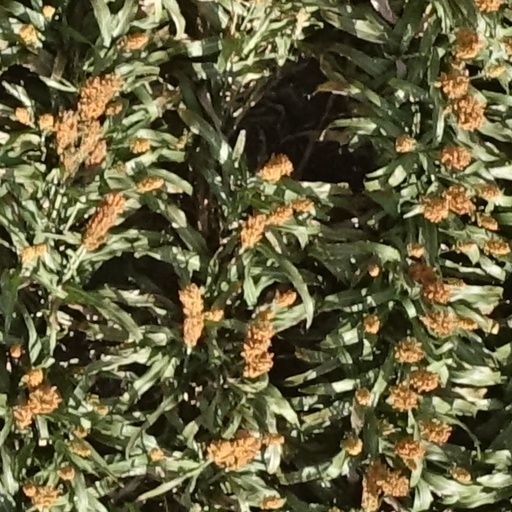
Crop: sorghum